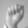
ASL letter: A